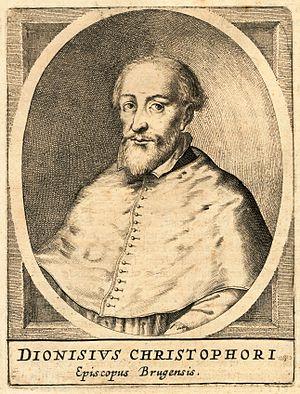
Dyonisius Christophori, 6ème évêque de Bruges (Belgique). Gravure dans: A. Sanderus, Flandria Illustrata, 1641-1644